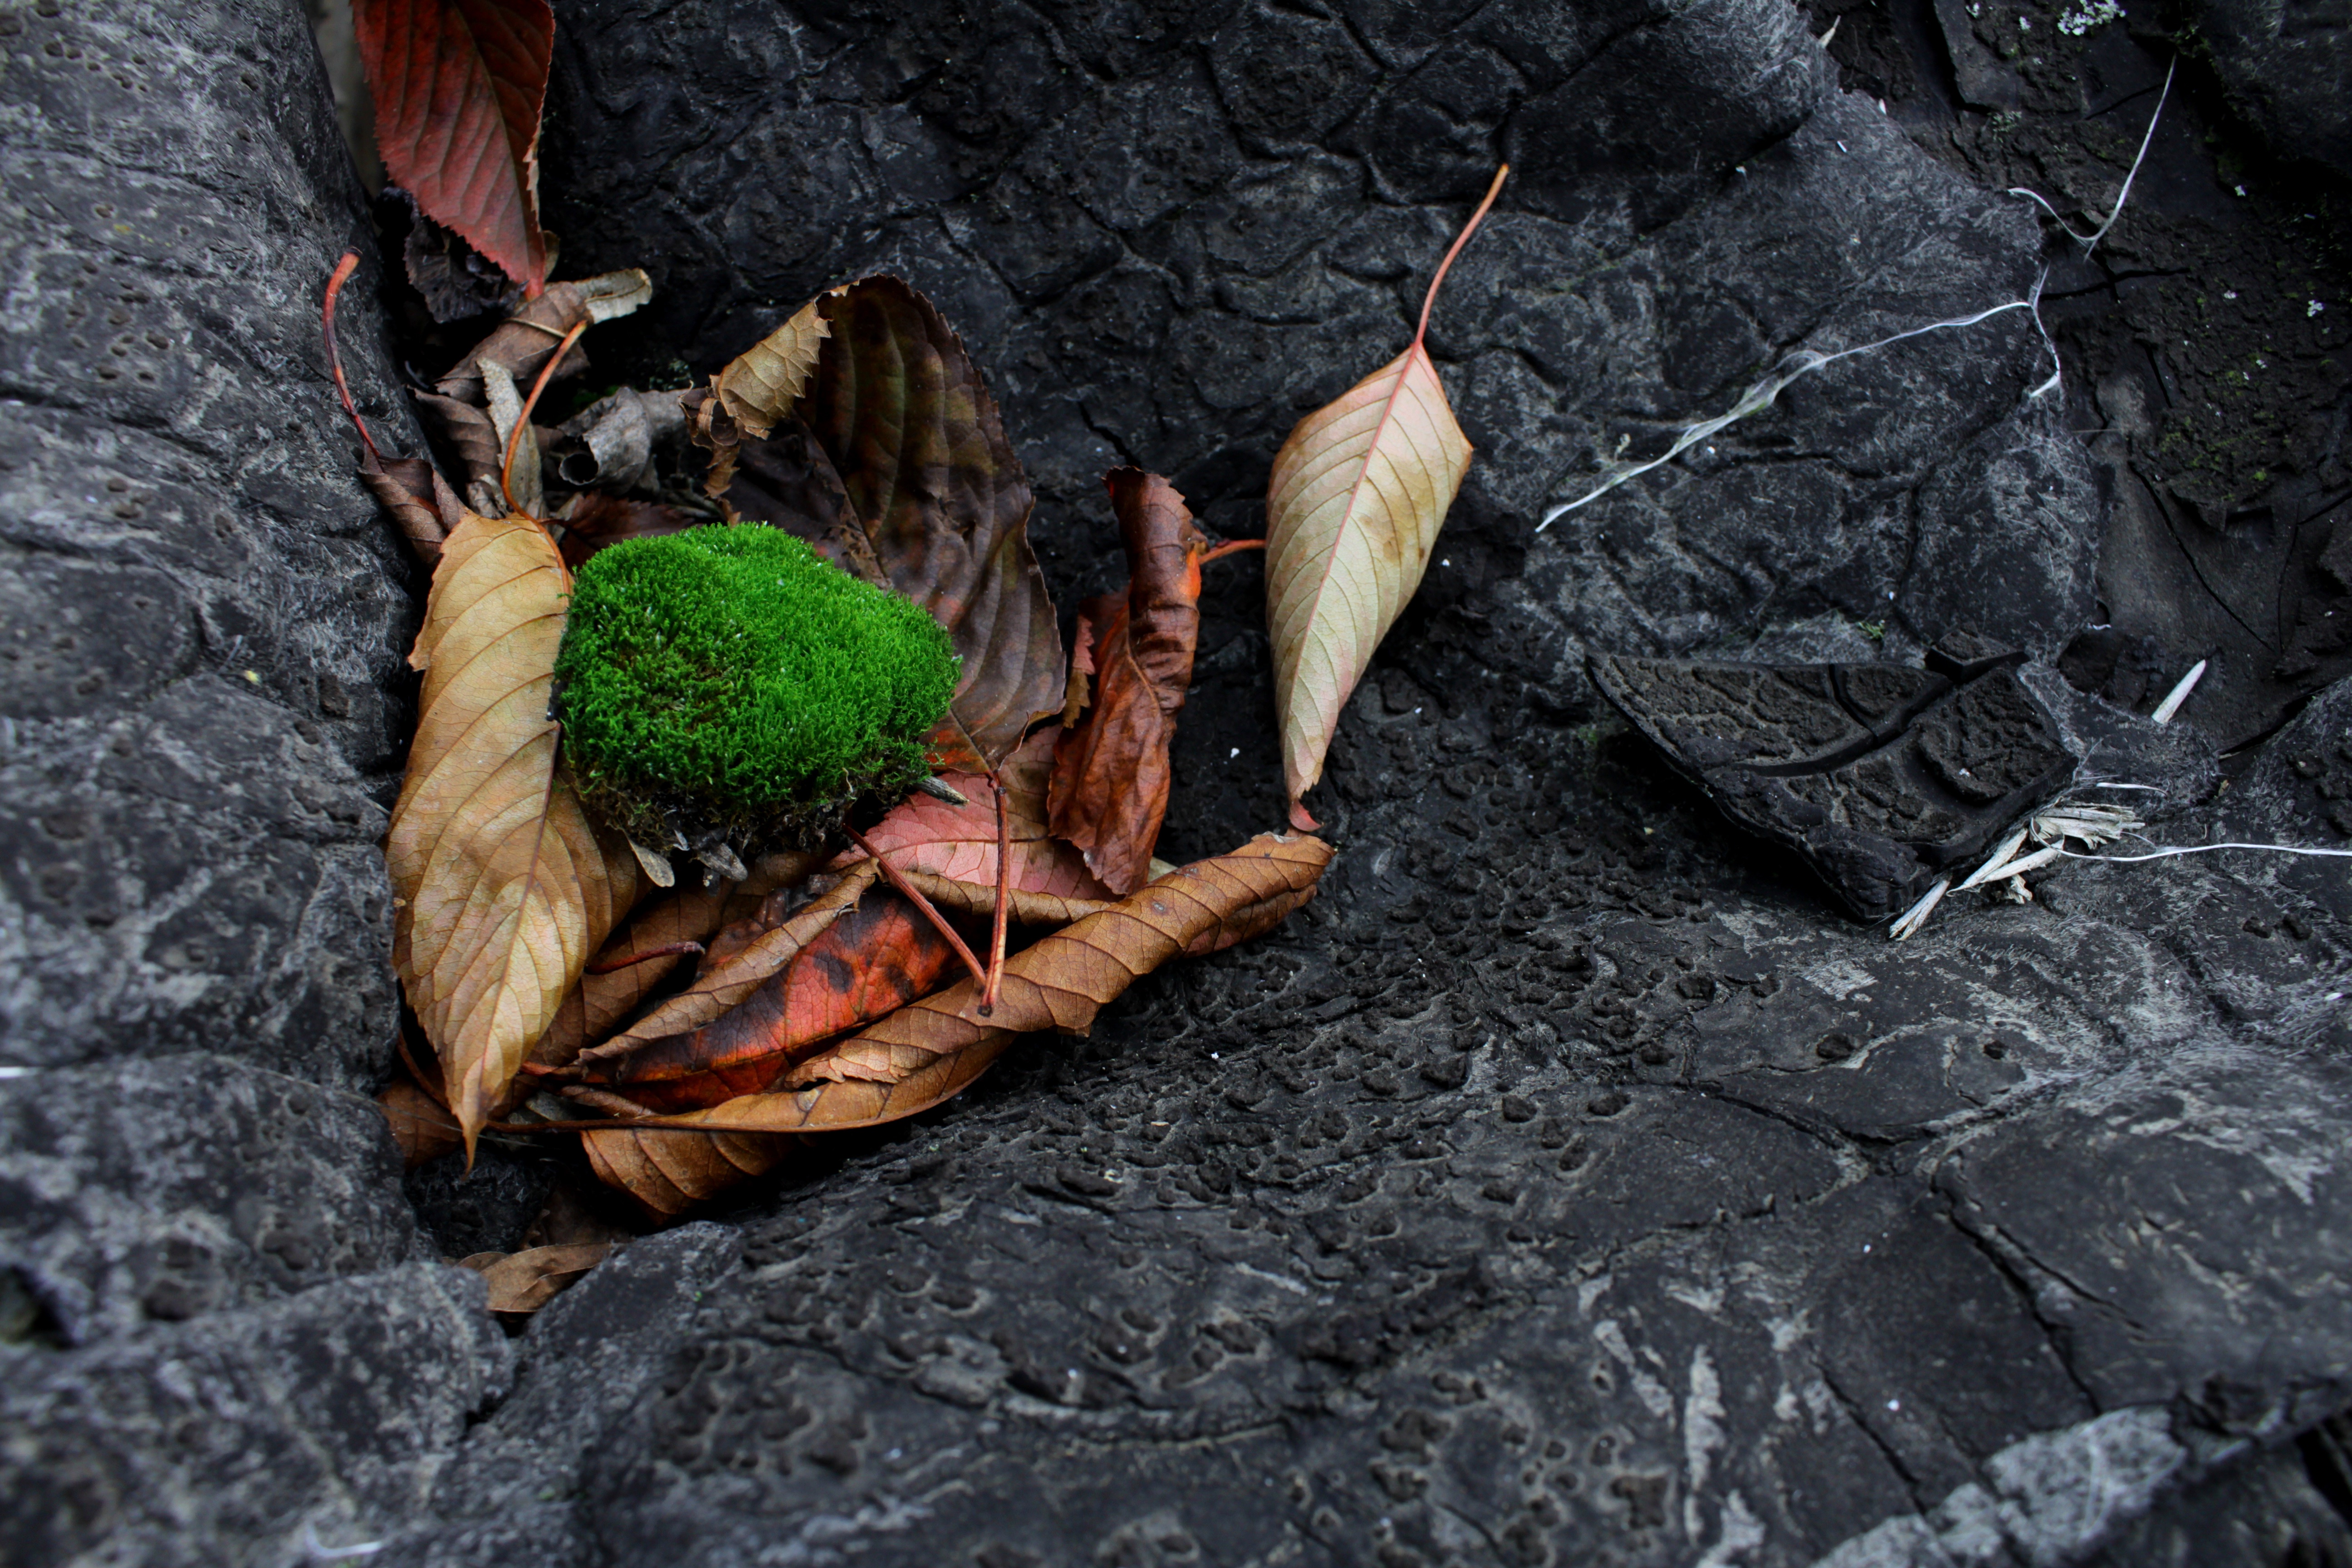
rock, bird, leaf, wildlife